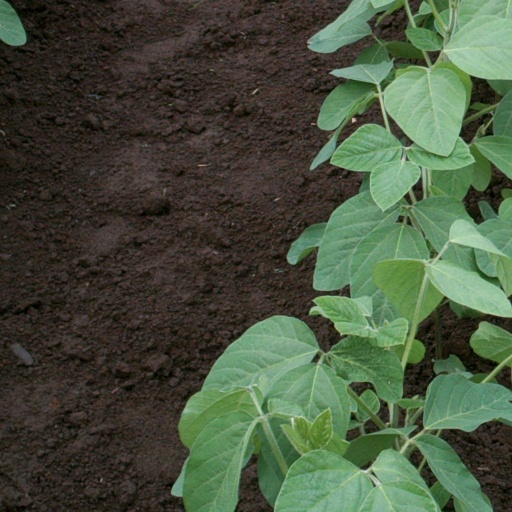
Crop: soybean